Gordon Jump

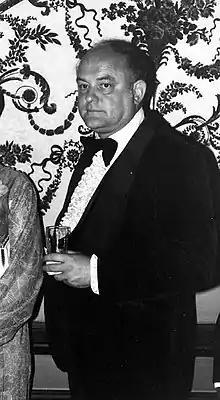
Jump in 1979

Alexander Gordon Jump (April 1, 1932 – September 22, 2003) was an American actor best known for playing Arthur "Big Guy" Carlson in the series "WKRP in Cincinnati" (1978–1982); he reprised the role in its spinoff "The New WKRP in Cincinnati" (1991–1993). He also played Chief Tinkler in the sitcom "Soap" (1977–1978) and Mr. Horton on a two-part episode of the sitcom "Diff'rent Strokes" (1983). He appeared in Maytag commercials as the "Maytag repairman" from 1989 until he retired in 2003.